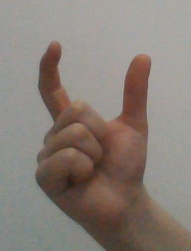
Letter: nun